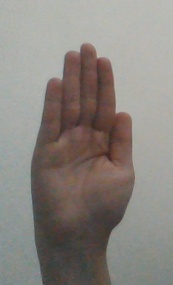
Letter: seen